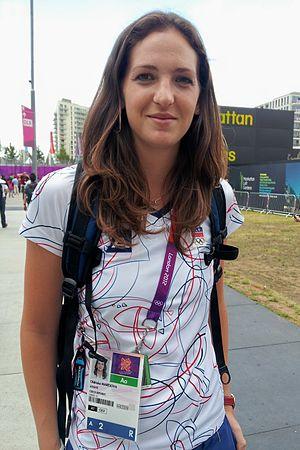
Oldřiška Marešová est une athlète tchèque, spécialiste du saut en hauteur.